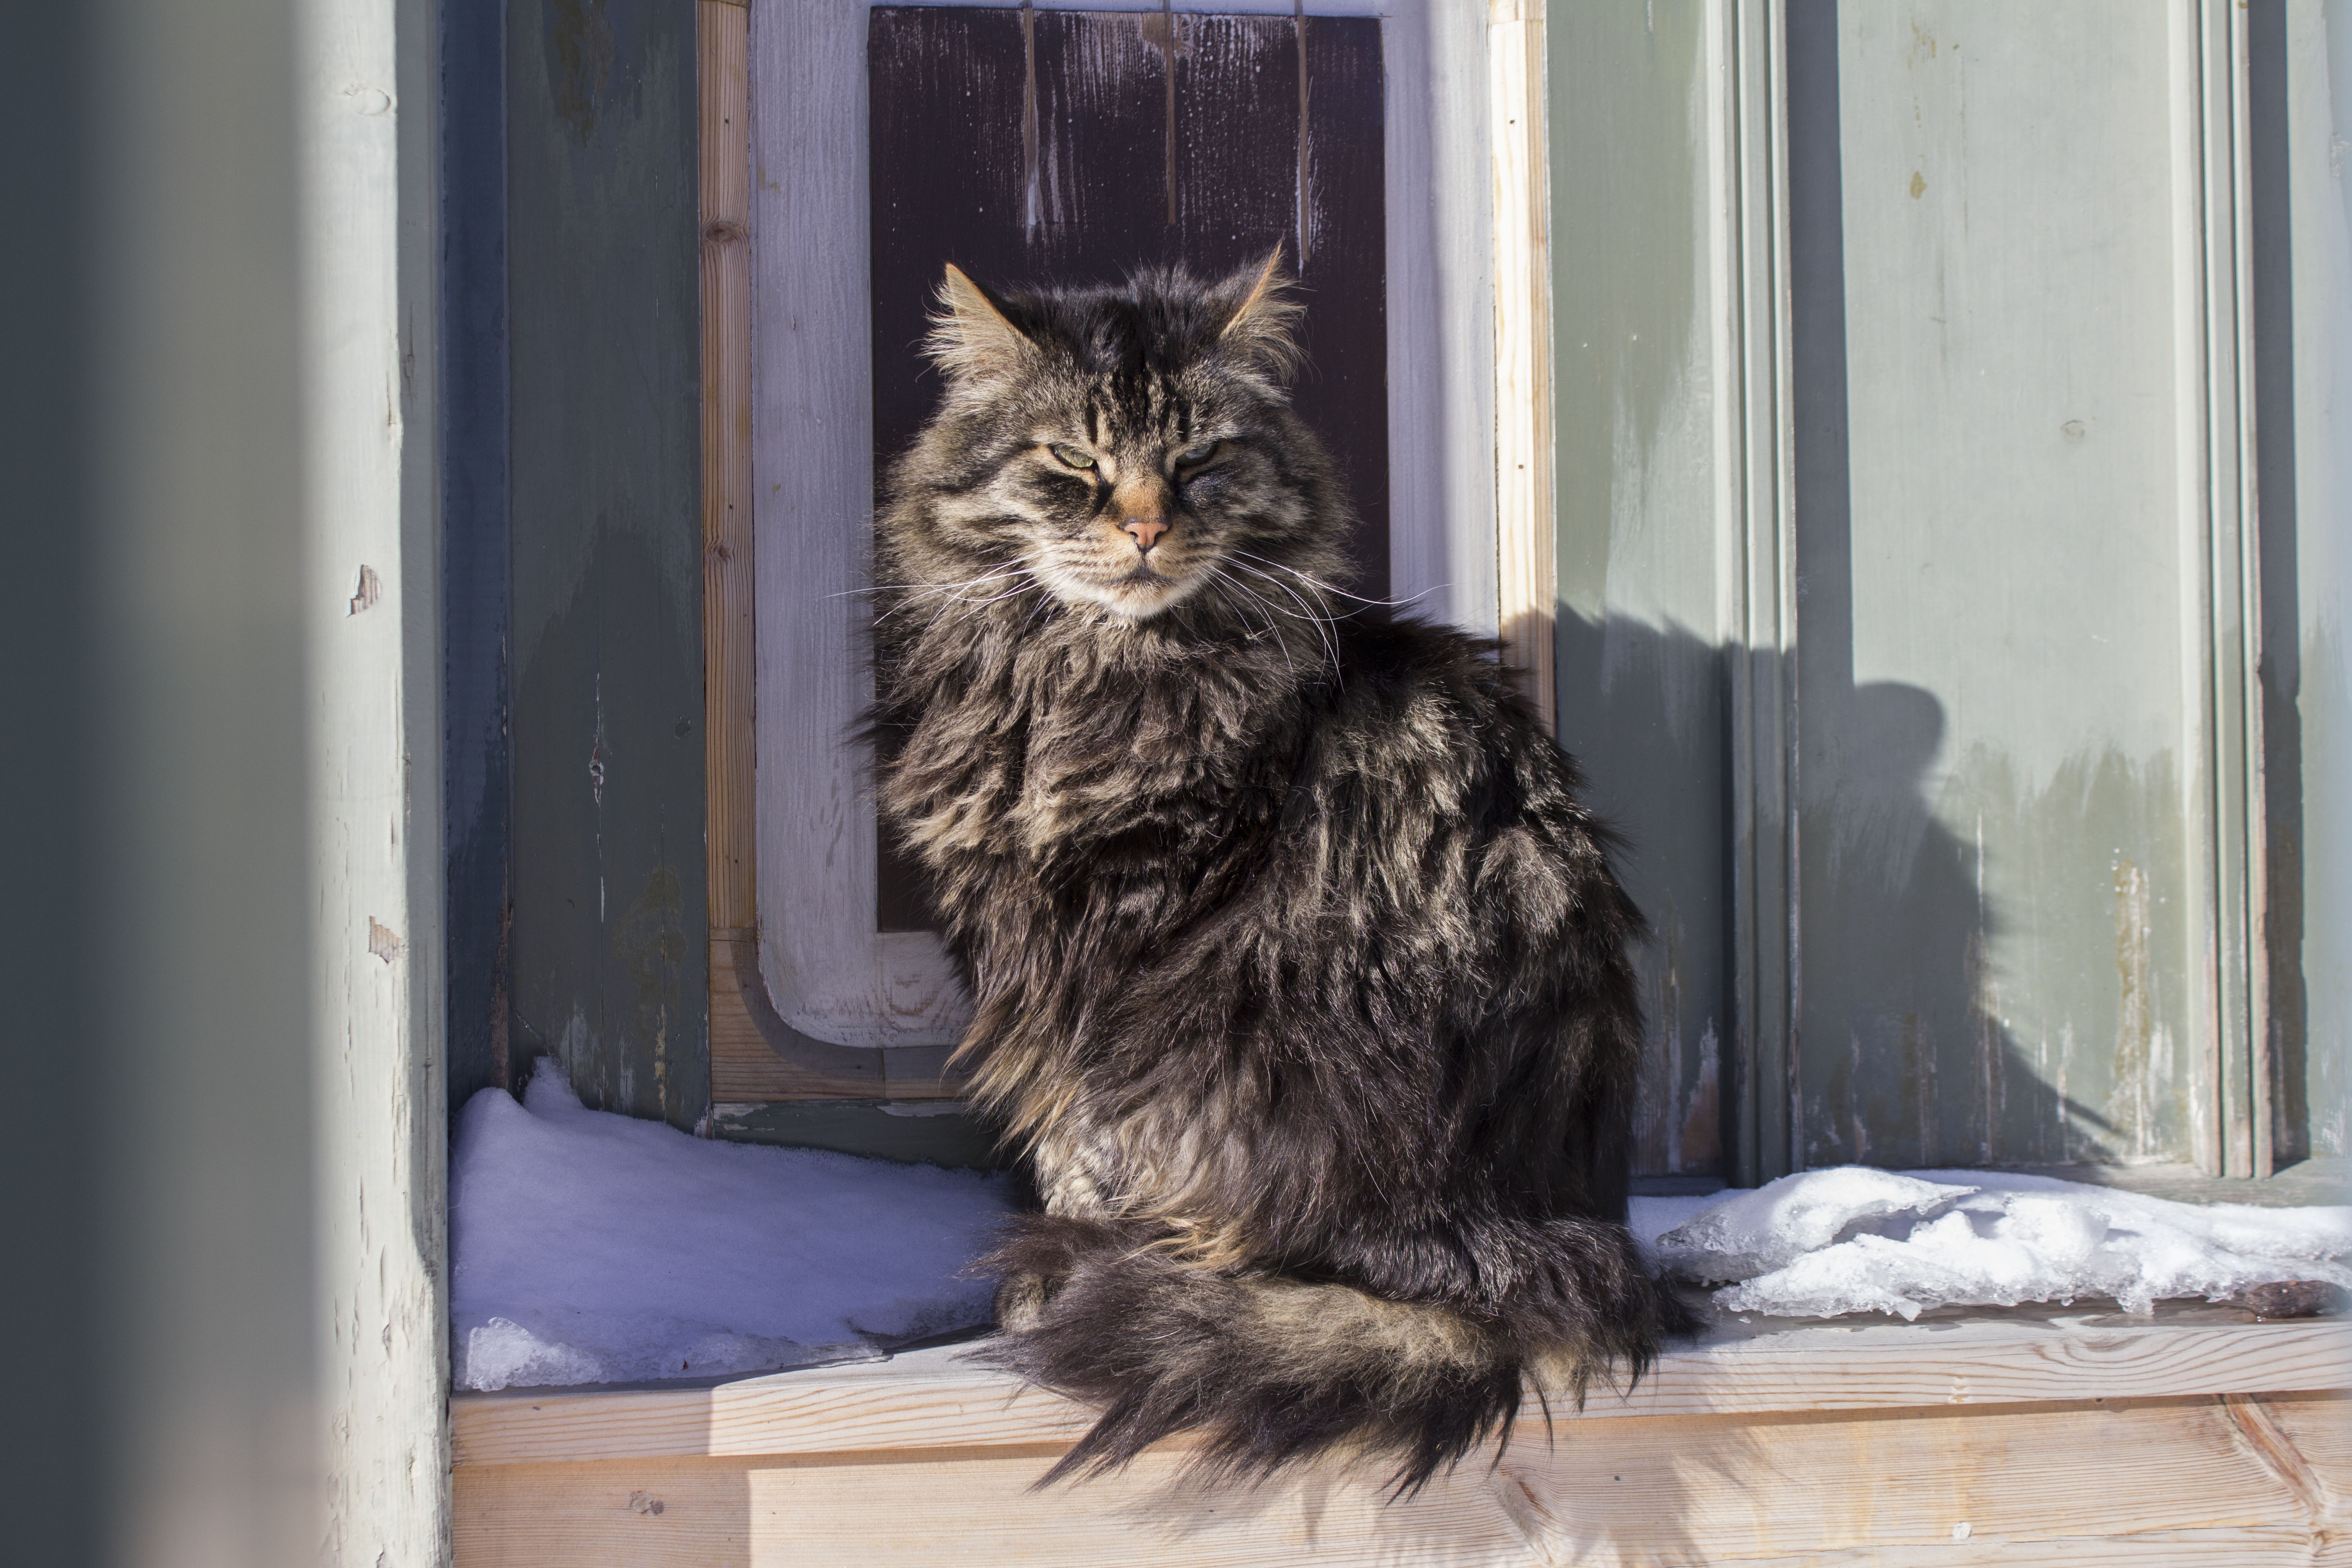
snow, cold, winter, animal, ice, pet, fur, cat, feline, mammal, whiskers, vertebrate, maine coon, small to medium sized cats, cat like mammal